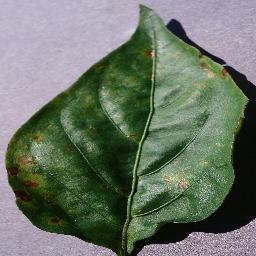
Label: Pepper,_bell___Bacterial_spot